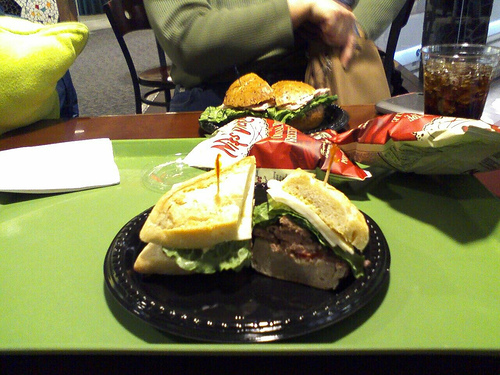
user: Given an image and a question. Answer the question in a short answer. Question: Where are the potato chips made? Short Answer:
assistant: factory